Southampton (UK Parliament constituency)

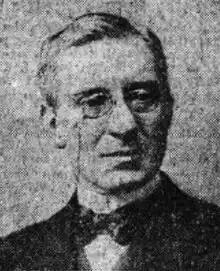
Hyde

The election was declared void on petition on 6 May 1842, due to bribery by Bruce and Martyn's agents, and a writ for a by-election was not moved until 1 August 1842.